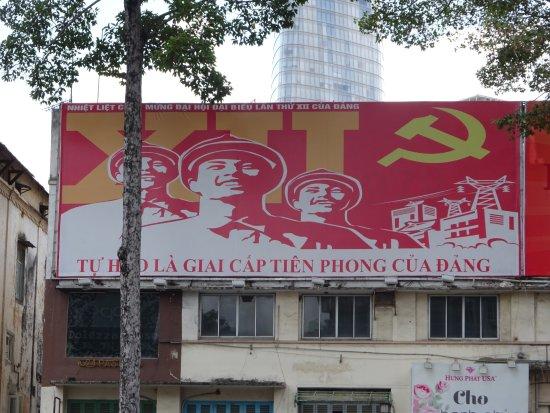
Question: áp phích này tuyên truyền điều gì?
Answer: áp phích này tuyên truyền "tự hào là giai cấp tiên phong của đảng"